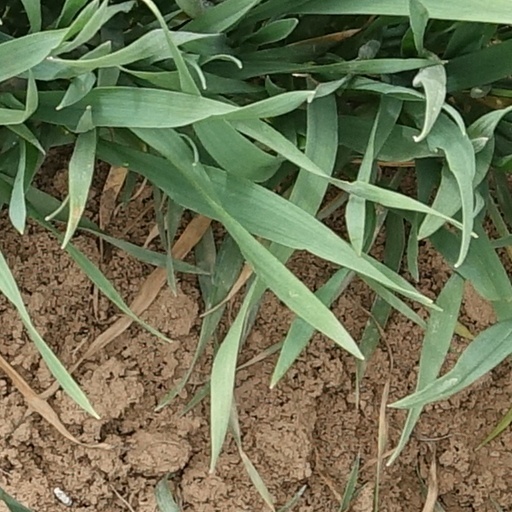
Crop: wheat